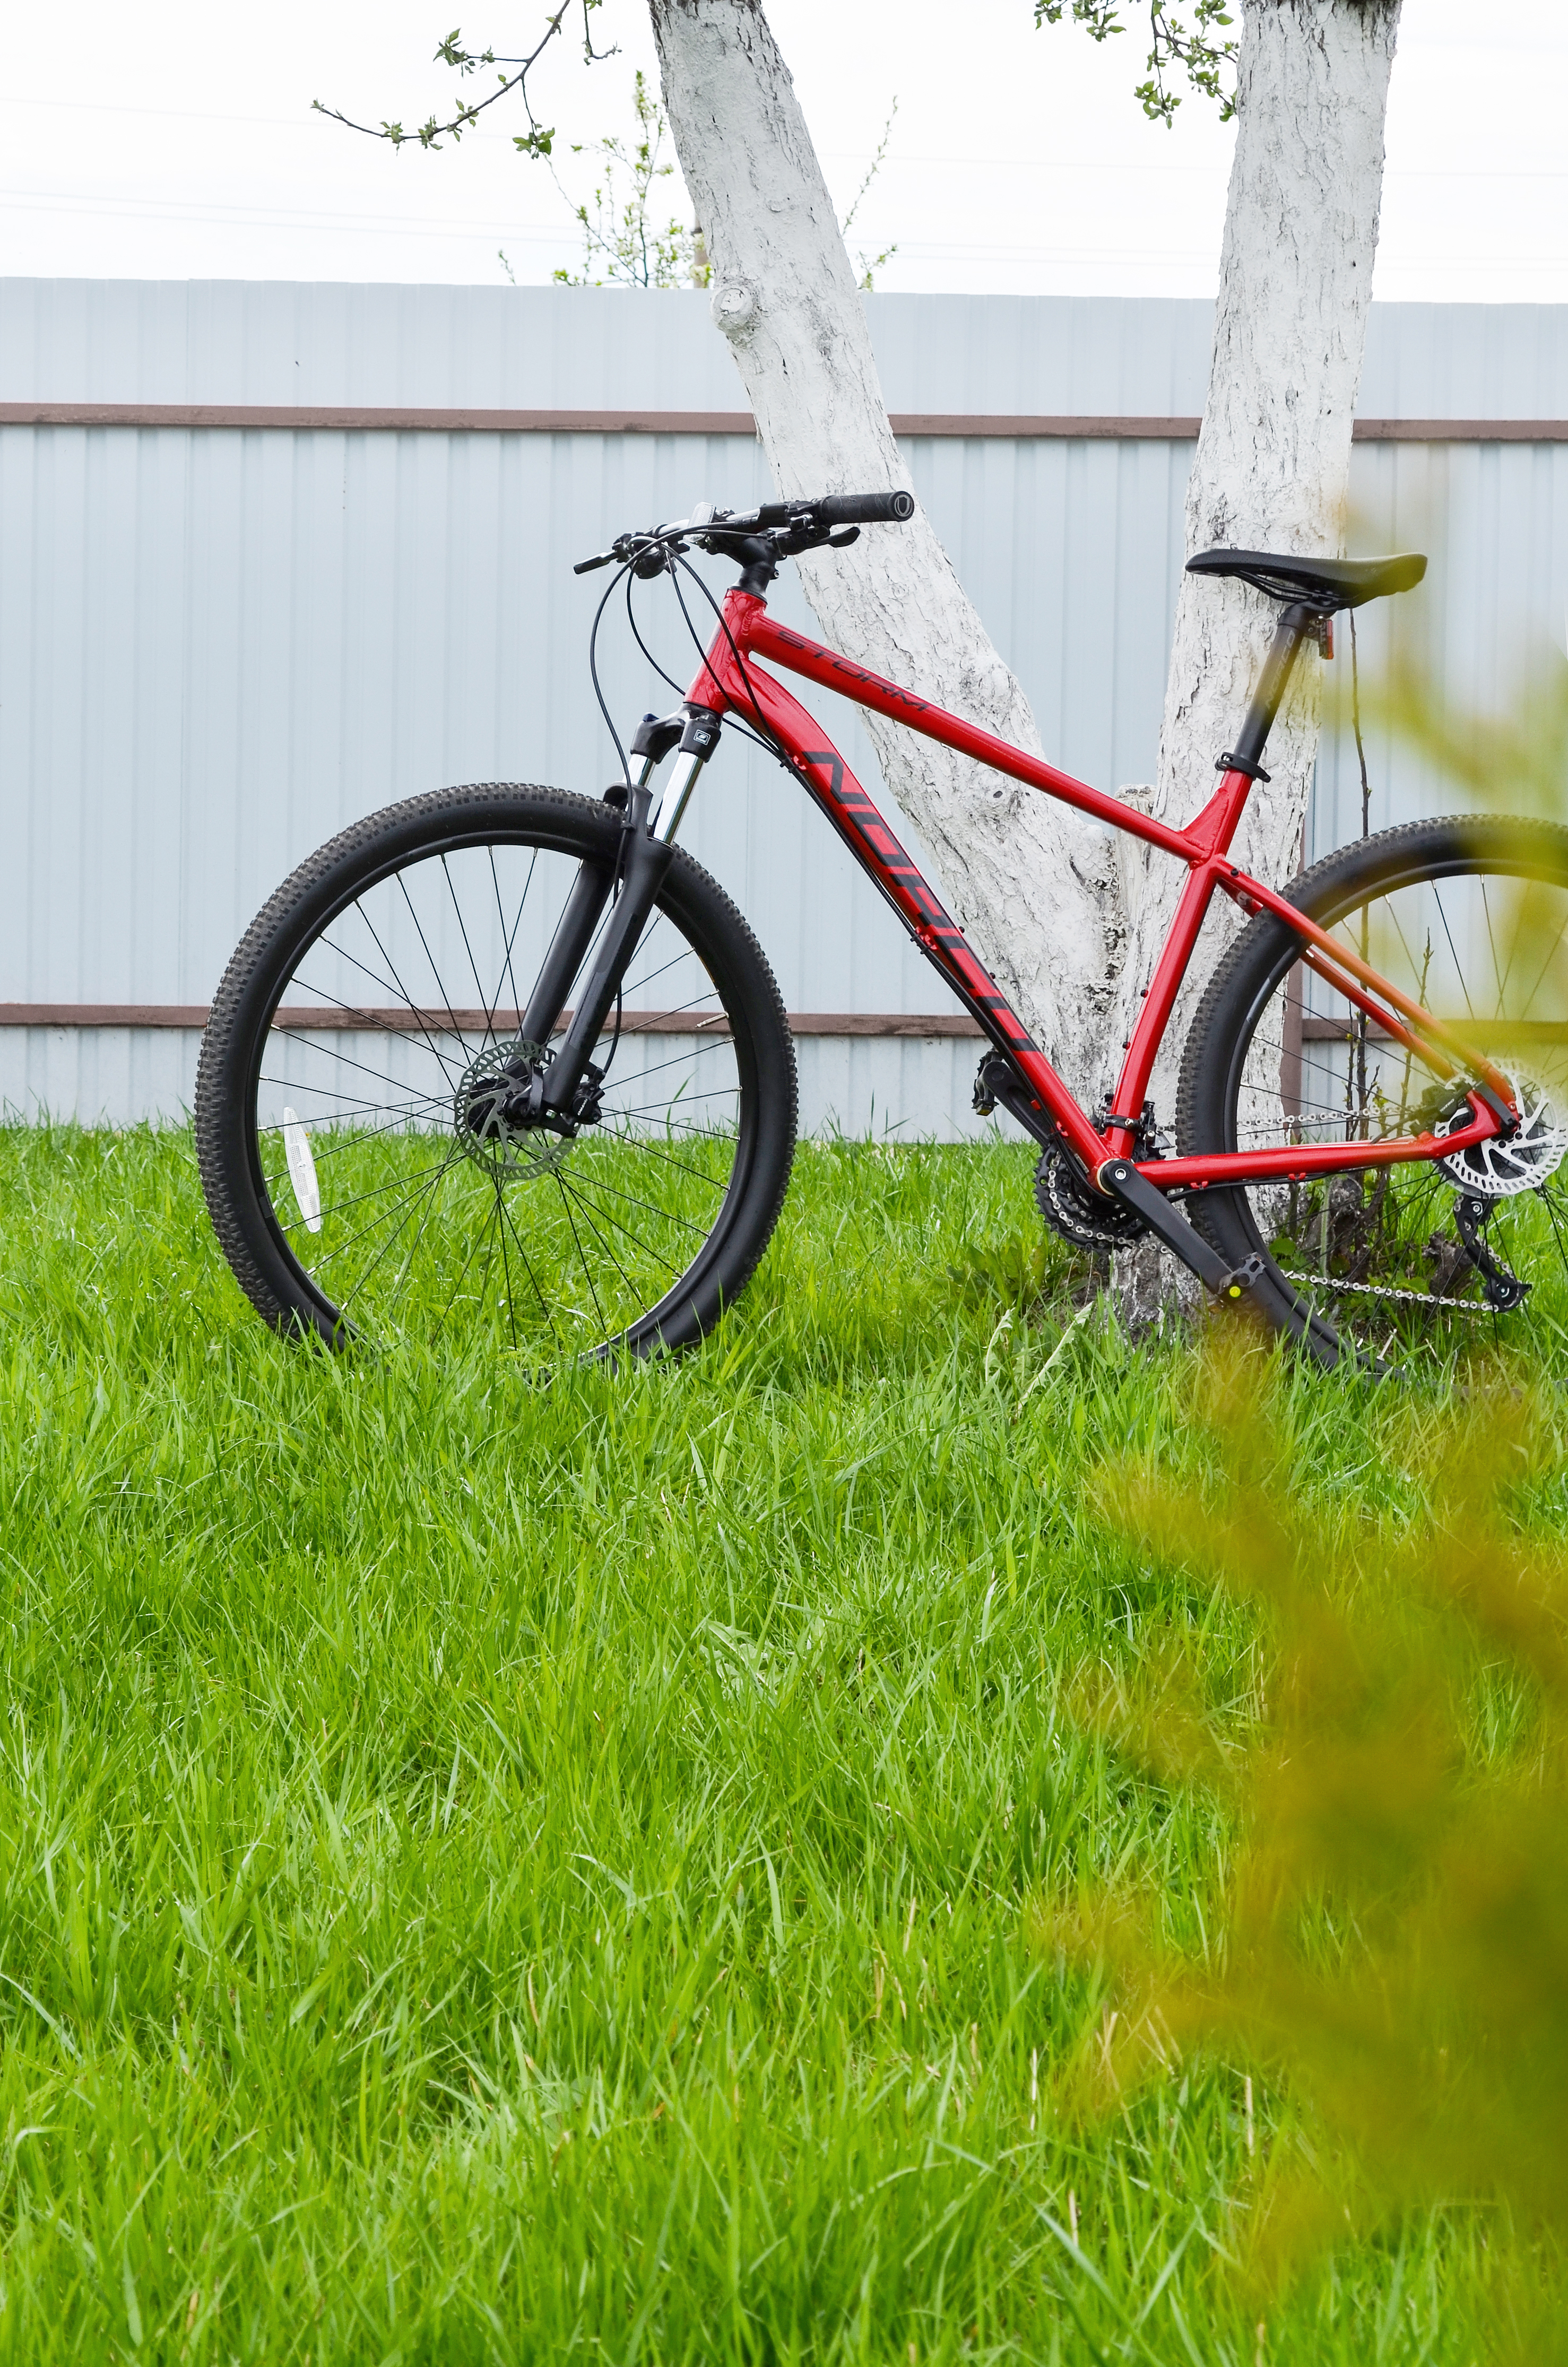
bike, mountain, red, grass, bicycle, tire, wheel, bicycles equipment and supplies, Bicycle wheel rim, crankset, bicycle frame, bicycle handlebar, Bicycle seatpost, bicycle wheel, Bicycle stem, Hub gear, bicycle tire, bicycle hub, bicycle fork, bicycle saddle, plant, vehicle, automotive tire, groupset, bicycle accessory, sports equipment, carbon, bicycle part, rim, fender, spoke, bicycle drivetrain part, fence, automotive wheel system, Bicycle seatpost clamp, cycle sport, road bicycle, recreation, motor vehicle, vehicle brake, metal, grassland, hybrid bicycle, synthetic rubber, mountain bike, steel, aluminium, auto part, titanium, racing bicycle, bicycle pedal, soil, landscape, cyclo cross bicycle, tree, road